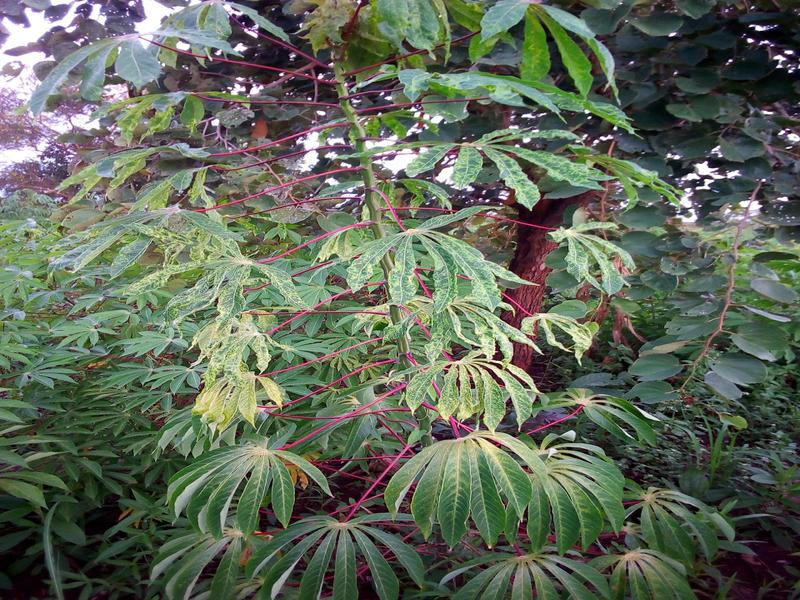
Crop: cassava
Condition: mosaic_disease